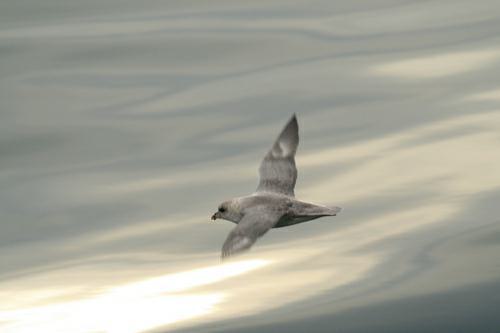
A photo of a northern fulmar